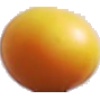
Label: Cherry Wax Yellow 1